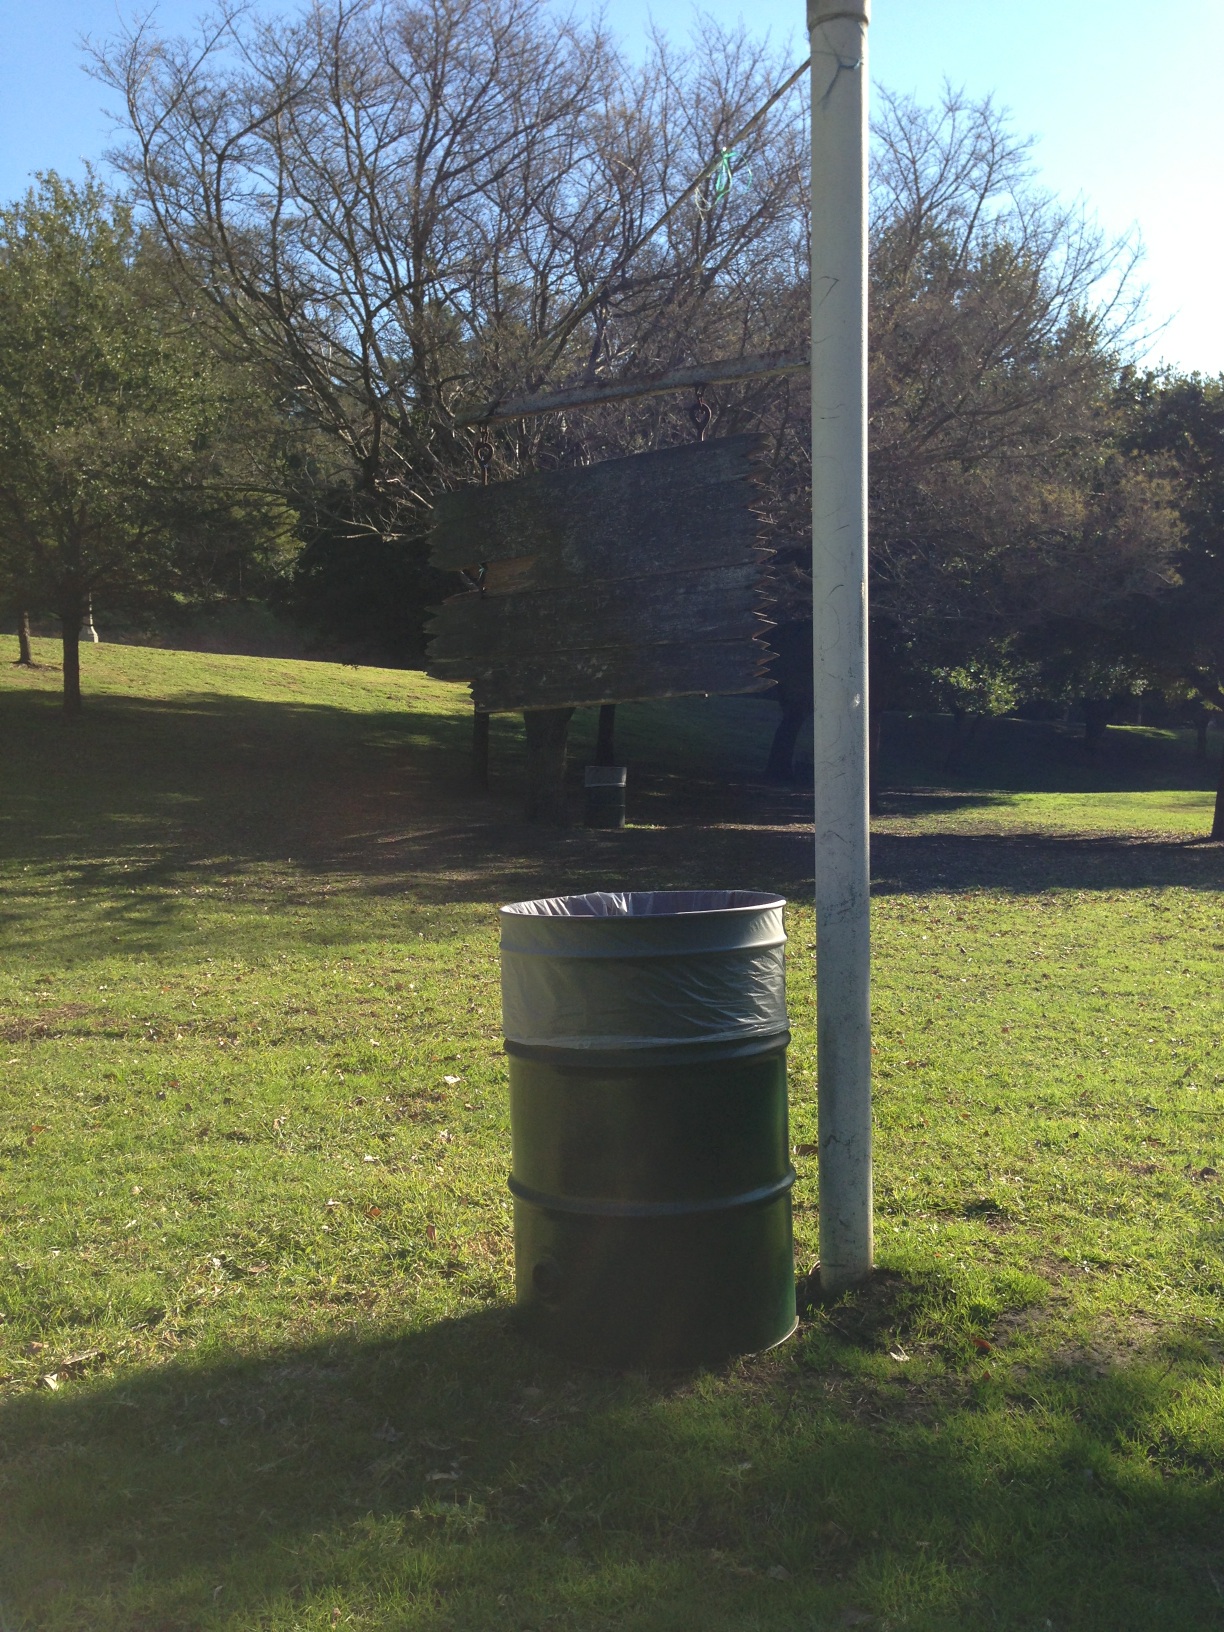Question: What does this sign say?
Answer: unanswerable